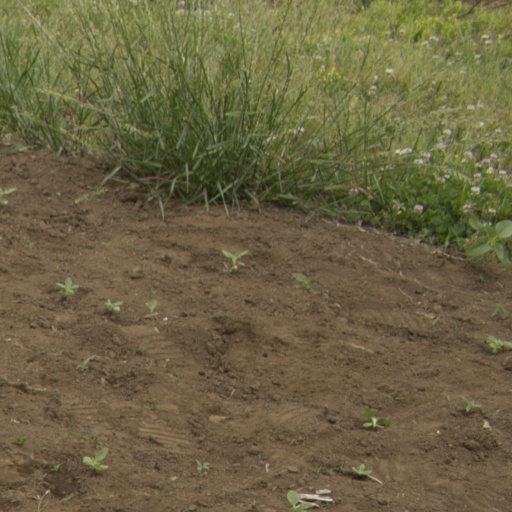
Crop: Jerusalem artichoke